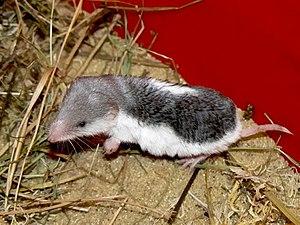
Diplomesodon pulchellum est la seule espèce du genre Diplomesodon. Cette musaraigne est un petit mammifère de la famille des Soricidés.
Cette liste commentée recense la mammalofaune en Europe. Elle répertorie les espèces de mammifères européens actuels et celles qui ont été récemment classifiées comme éteintes. Comme ici n'est référencé que l'Europe dans ses limites géographiques les plus communément admises, cette liste ne comptabilise pas les animaux présents dans les îles Canaries, Madère, le Groenland, la Sibérie, la partie asiatique de la Transcaucasie, l'Anatolie et Chypre.